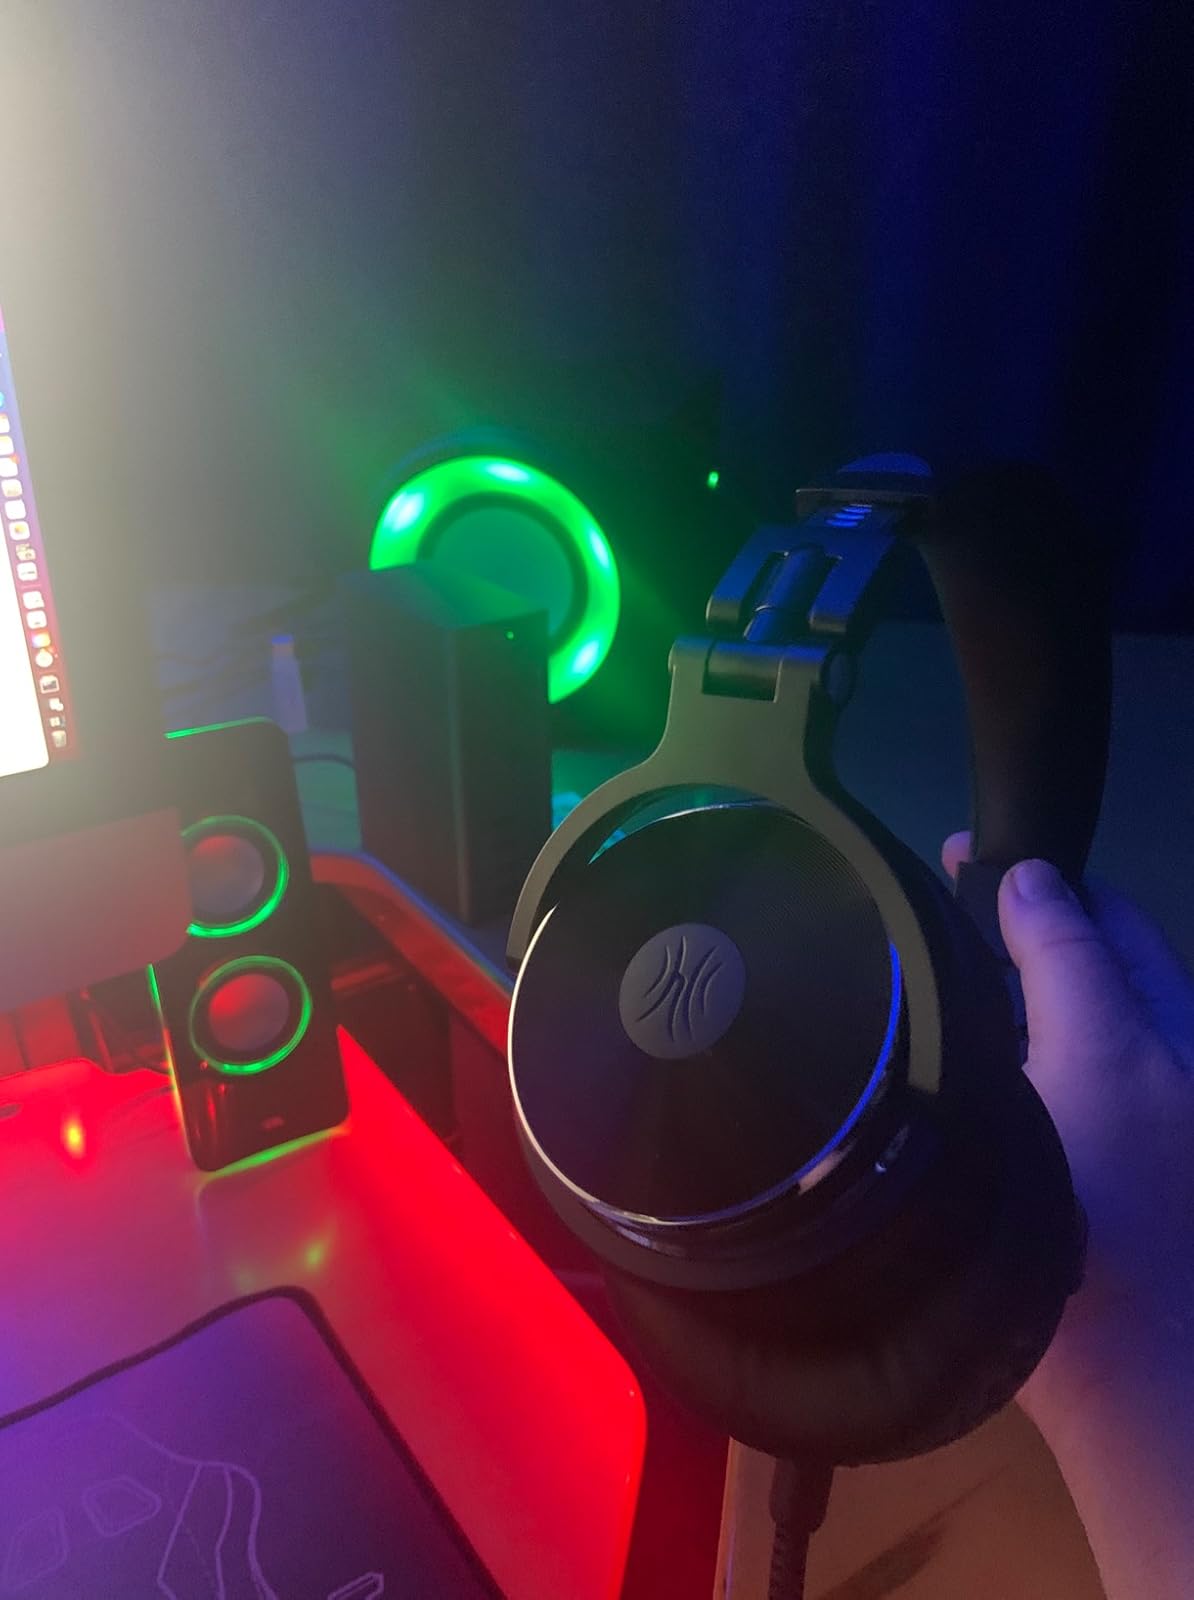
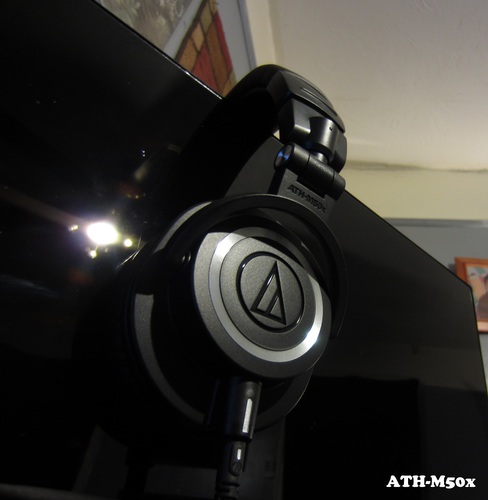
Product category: headphones
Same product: no